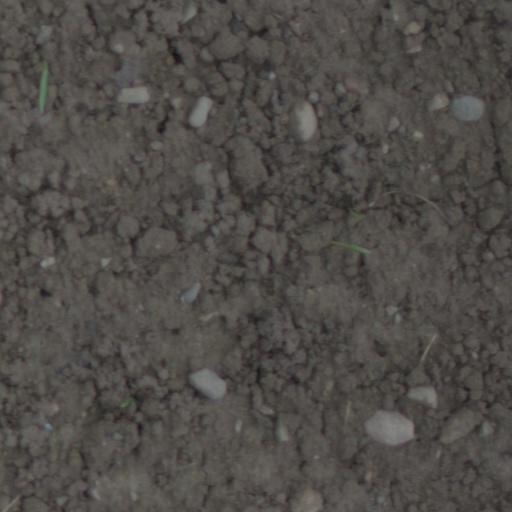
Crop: wheat